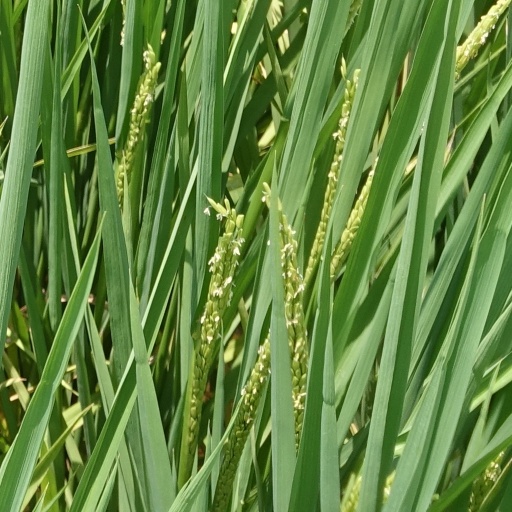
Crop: rice